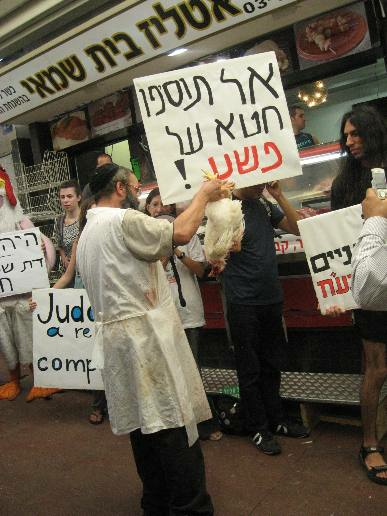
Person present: Yes